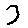
Label: 3